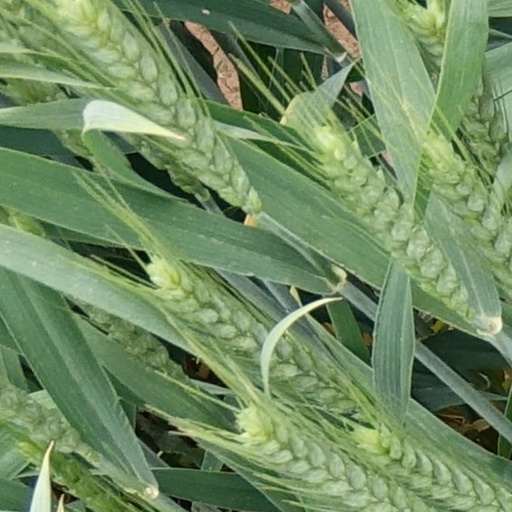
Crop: wheat